Nallandi

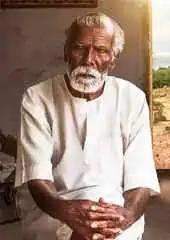
Portrait of Nallandi

Nallandi (1937 – 2022) was an Indian farmer and actor. He rose to prominence by portraying the character of Maayandi in the Tamil film "Kadaisi Vivasayi", which also starred Vijay Sethupathi.